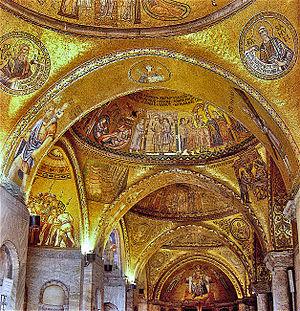
La mosaïque byzantine, dont l’apogée se situe entre le VIᵉ siècle et le XVᵉ siècle, plonge ses racines dans une longue tradition venue de la Grèce antique et de Rome. À partir du IVᵉ siècle, les églises chrétiennes adoptèrent et adaptèrent cette tradition pour dépeindre des scènes de la vie religieuse et de la Bible, non plus sur les pavements de leurs édifices mais sur leurs murs et leurs plafonds. Les artistes byzantins devinrent renommés pour leur technique et leur inspiration, influençant ceux du royaume normand de Sicile au XIIᵉ siècle ainsi que ceux de Venise, de Rome et d’autres villes de l’ancienne Italie byzantine, de même que ceux de Russie, d’Ukraine et d’autres pays du monde orthodoxe. L’art de la mosaïque s’estompa au cours de la Renaissance quoique divers artistes comme Raphaël continuèrent à pratiquer les anciennes techniques. Hors de l’empire byzantin, ces techniques furent adoptées à la fois par des artistes juifs pour la décoration des synagogues et par des artistes musulmans pour celle des mosquées et des palais.
La basilique cathédrale Saint-Marc, à Venise, est la plus importante basilique de Venise. Construite en 828, reconstruite après l'incendie qui ravagea le palais des Doges en 976, elle est, depuis 1807, la cathédrale du patriarche de Venise. Elle est située sur la place Saint-Marc, dans le quartier de San Marco qui lui doivent leur nom.